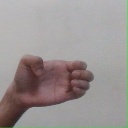
अक्षर: ख